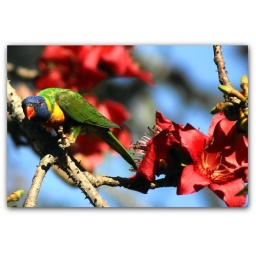
Lorikeet enjoying the bounty provided by the voluptuous red flowers of the cotton tree in Anderson Gardens, Townsville.